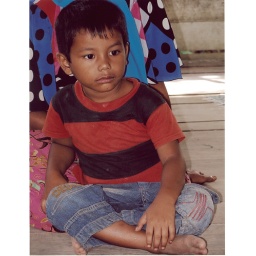
Boy in the red striped shirt, Aceh